Jens Stoltenberg

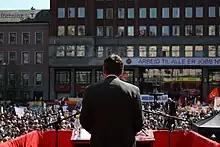
Stoltenberg speaks on International Workers' Day at Youngstorget in Oslo on 1 May 2009.

Stoltenberg's second cabinet governed Norway from 17 October 2005 to 16 October 2013. The 2005 parliamentary election saw a vast improvement for Labour, and the party gained a majority in parliament together with the other "Red-Green" parties, the Socialist Left Party and the Centre Party. This paved the way for a historic first in Norway, with Labour joining in a coalition government, the Red-Green Coalition, after a coalition deal with Stoltenberg was struck. Since the government's formation, key political issues such as Norwegian military participation in the war in Afghanistan, petroleum activities in the Barents Sea, LGBT rights, immigration and the quality of standard education were greatly debated by the public. Following Stoltenberg's re-election in 2009, he worked on the Norwegian response to the ongoing global recession and championed for environmentalist policies through private and corporate taxation.